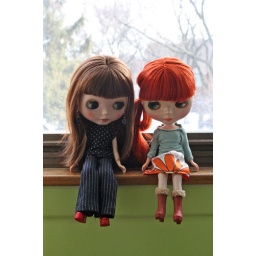
* trousers, blue shirt and skirt handmade by me